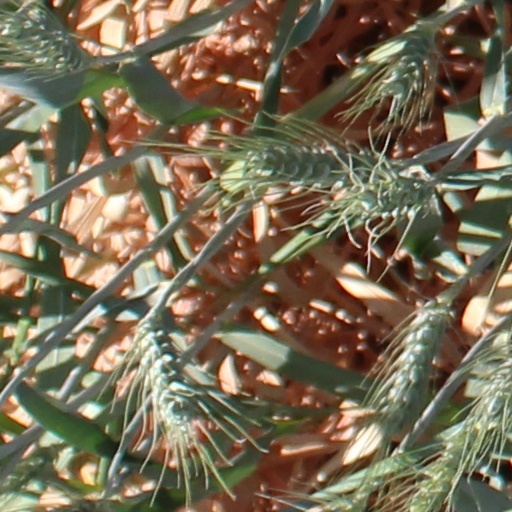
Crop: wheat